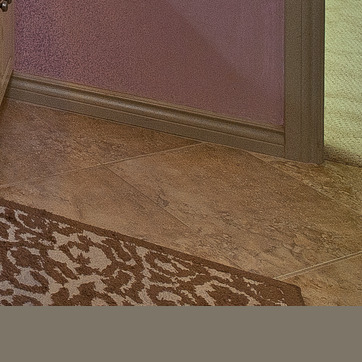
Material: tile